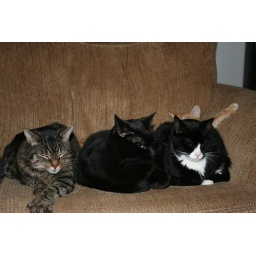
All four cats in the chair - just.